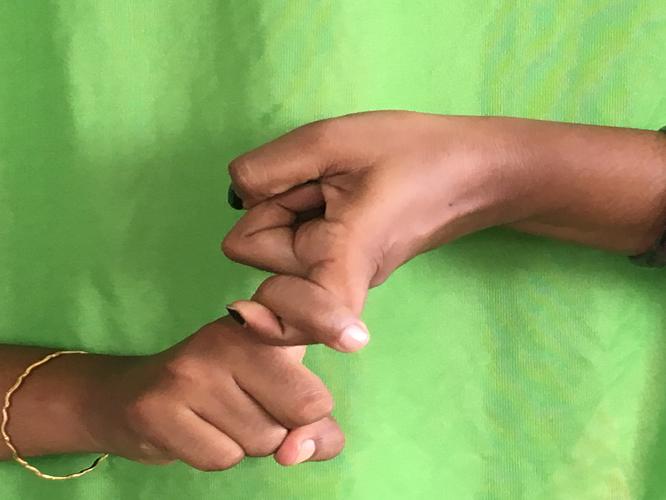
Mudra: Pasha
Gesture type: double_hand